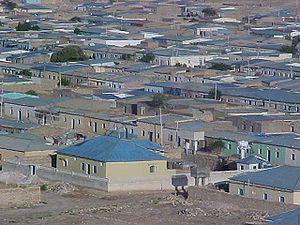
Badhan ou Baran est une commune dans la région de Sanaag en Somalie.